Ladies' Day (film)

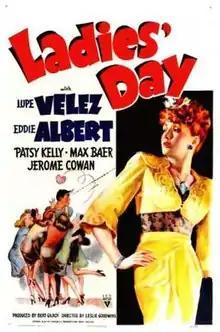
Theatrical release poster

Ladies' Day is a 1943 American comedy film directed by Leslie Goodwins and written by Charles E. Roberts and Dane Lussier, adapted from the play of the same name. The film stars Lupe Vélez, Eddie Albert, Patsy Kelly, Max Baer and Jerome Cowan. It was released on April 9, 1943, by RKO Pictures.